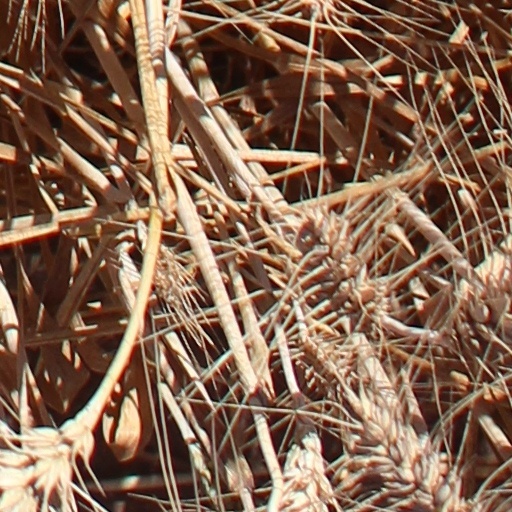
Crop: wheat